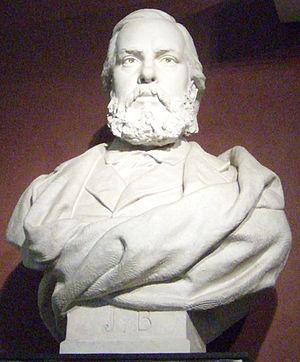
Buste de Jules Barni, député de la Somme
Athanase Fossé, né le 7 janvier 1851 à Allonville et mort en 1923 à Paris, est un sculpteur français.
Jules Romain Barni, né à Lille le 1ᵉʳ juin 1818 et mort à Mers-les-Bains le 4 juillet 1878, est un philosophe et un homme politique français, député de la Somme.